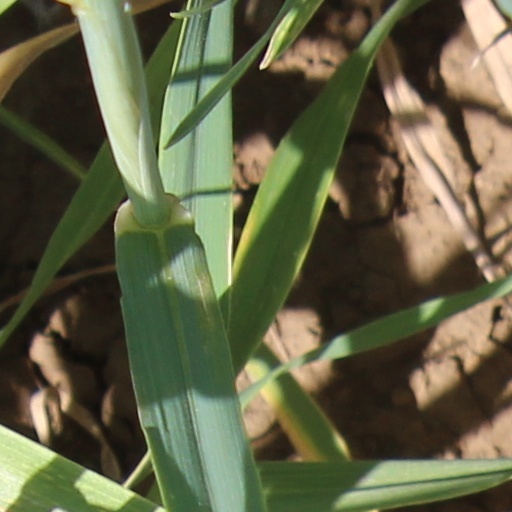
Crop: wheat